Paata Chakhnashvili

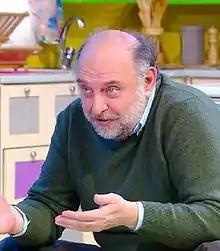
Paata Chakhnashvili - Story about body language at TV program "Midday at GDS".

Paata Chakhnashvili is a social psychologist and pollster. He is known for conducting the first Exit poll in Georgia and post-Soviet countries, held during a parliamentary election in 1999 for the tele company Rustavi 2.